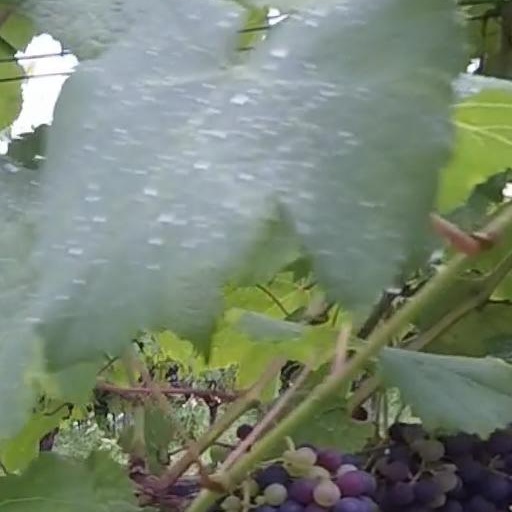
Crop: grape